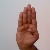
The image shows a hand gesture representing the letter 'B' in Indian Sign Language.